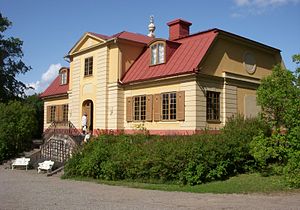
Carl Hårleman / Værker
Svindersvik i Nacka, et af Sveriges fornemste, helt bevarede rokokoanlæg
Carl Hårleman var en af Sveriges betydeligste arkitekter i 1700-tallet. Han var hovedansvarlig for færdiggørelsen af Stockholm Slot 1754 og overintendant. Han var en af stifterne af Kungliga Akademien för de fria konsterna og indførte rokokostilen i Sverige. Han blev udnævnt til friherre kort før sin død.